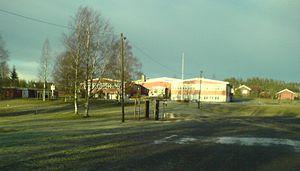
Aurskog-Høland est une municipalité du comté d'Akershus en Norvège. Elle est la plus grande municipalité du comté d'Akershus par la superficie. Elle est bordée par Nes au nord, Eidskog, Rømskog et la Suède à l'est, Marker, Eidsberg et Trøgstad au sud et Fet et Sørum à l'ouest. Aurskog-Holand est la seule municipalité norvégienne qui borde deux comtés et un autre État.